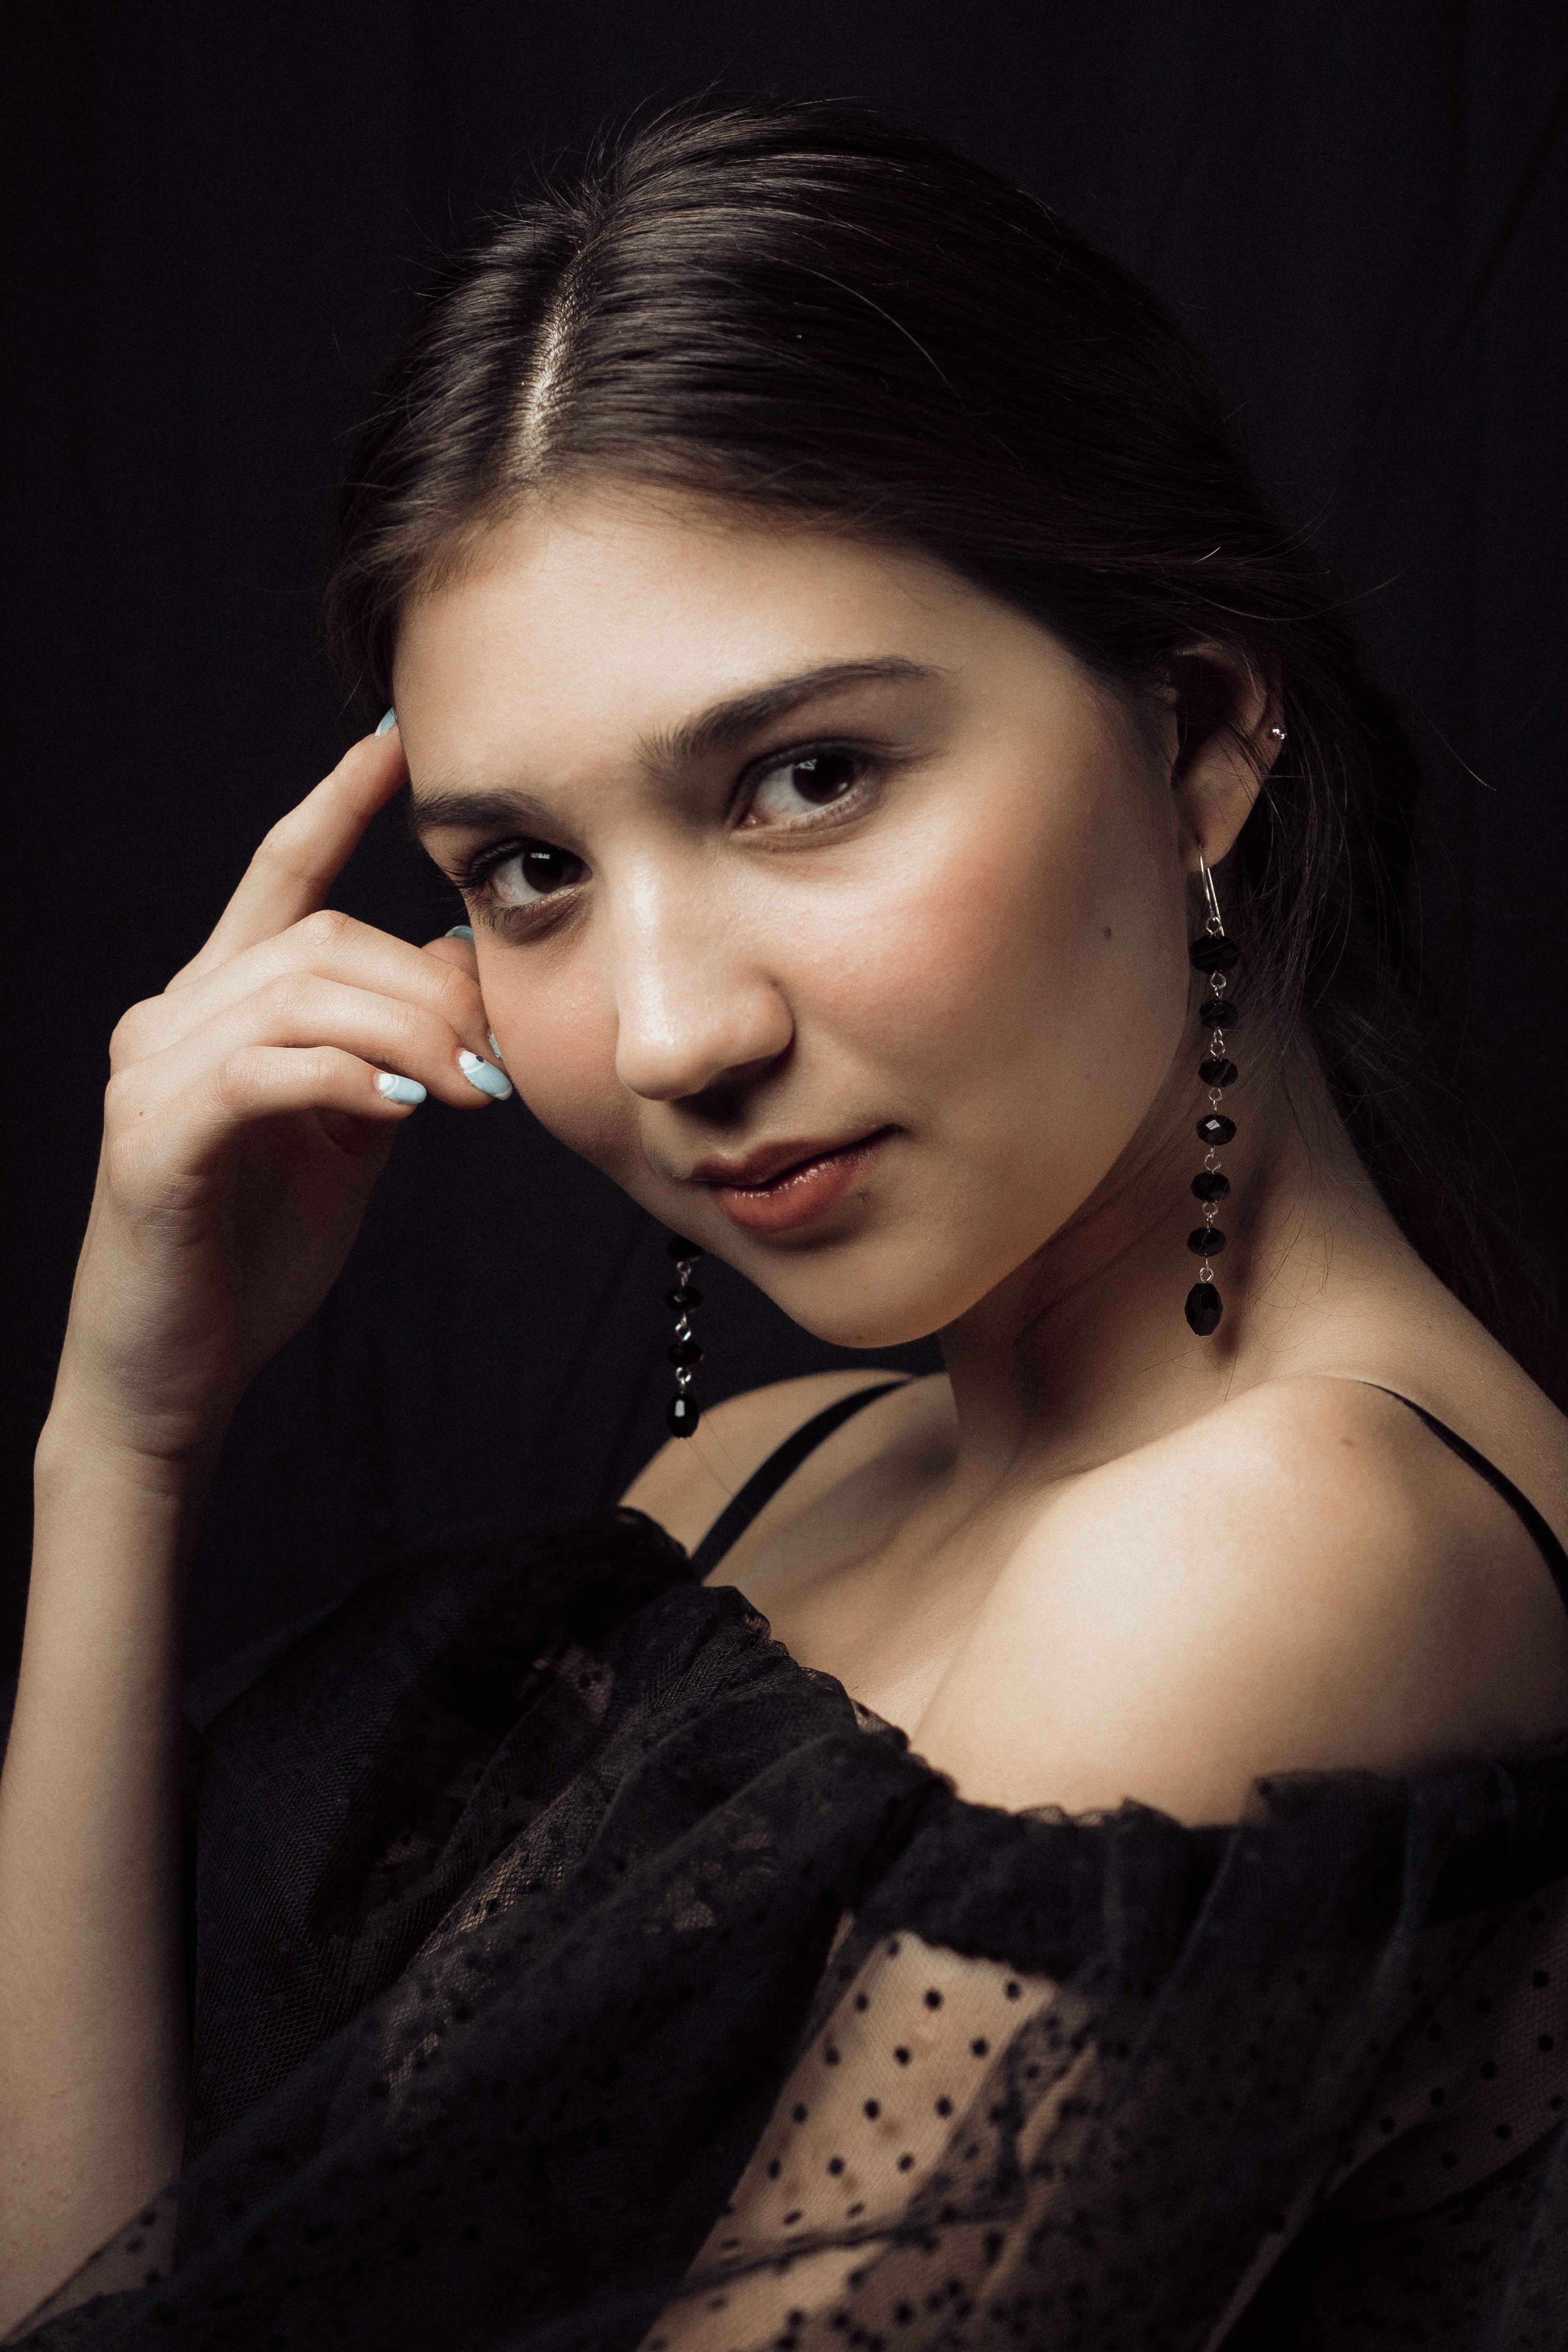
person, girl, woman, hair, photography, view, female, singer, portrait, model, fashion, profession, black, lady, hairstyle, long hair, human body, black hair, face, dress, hands, eye, skin, beauty, organ, abdomen, photo shoot, brown hair, portrait photography, art model, supermodel, reticulum